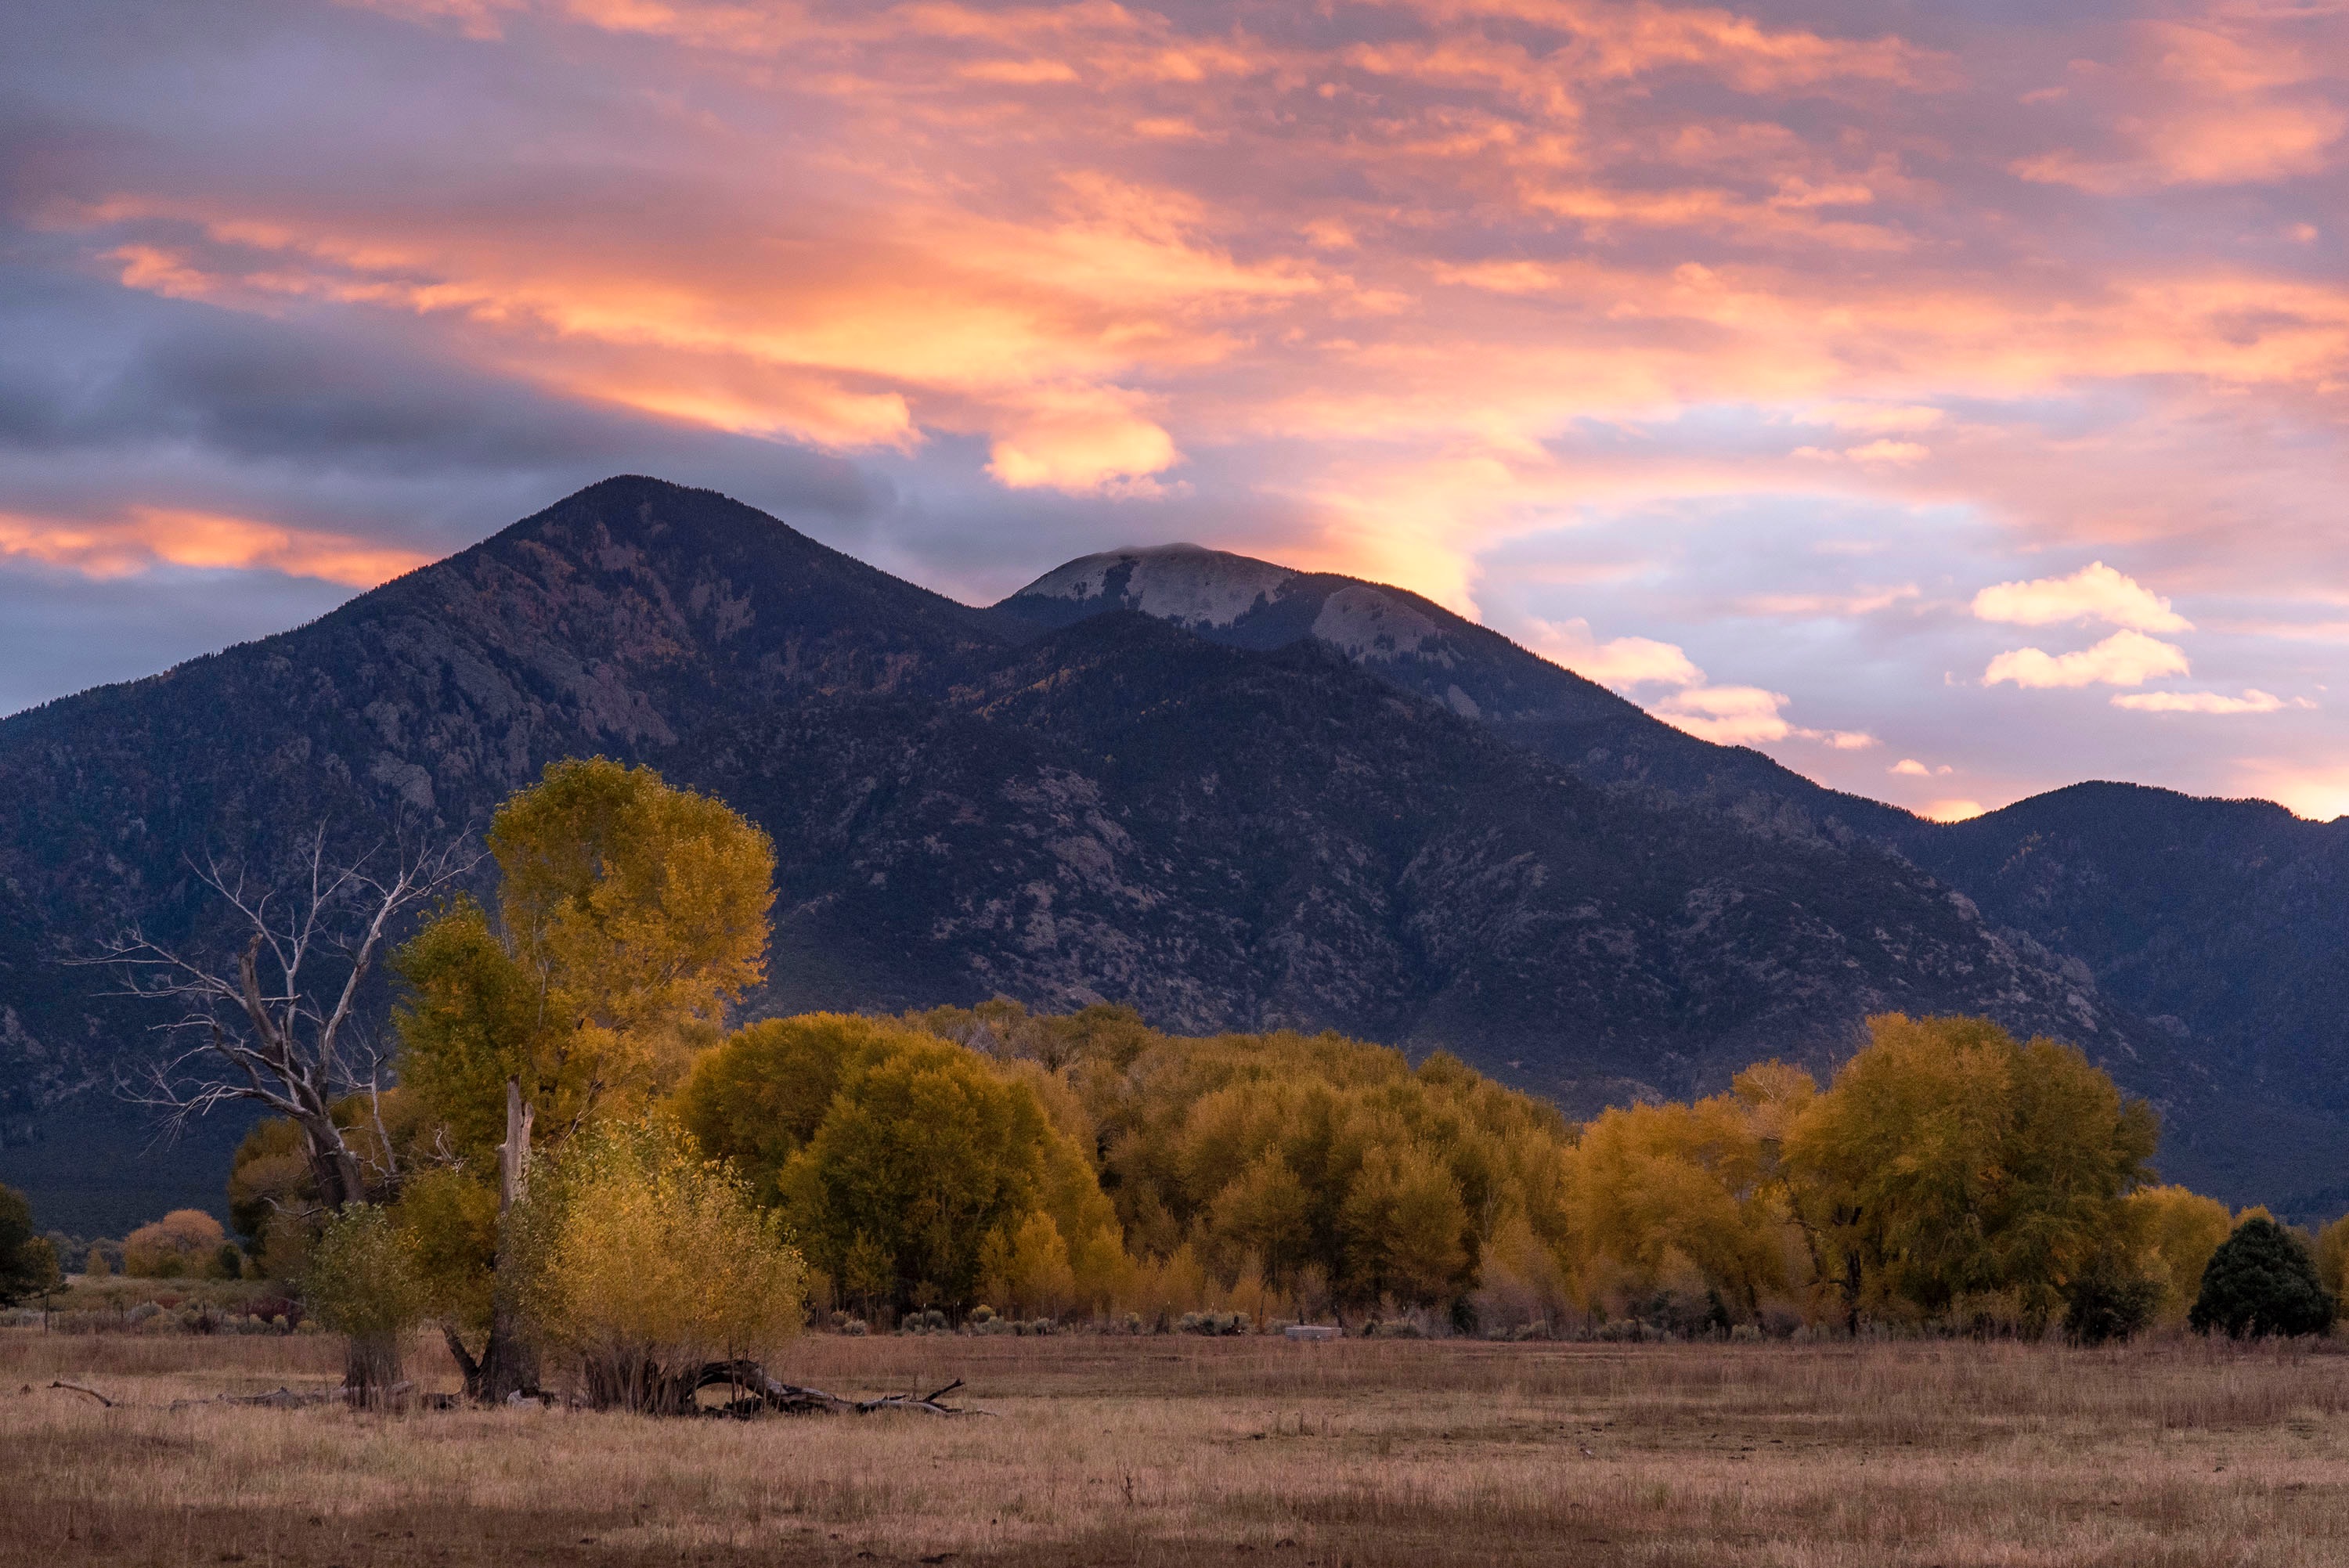
landscape, tree, nature, wilderness, mountain, cloud, sunrise, sunset, meadow, morning, hill, dawn, valley, mountain range, dusk, evening, autumn, plateau, fell, loch, rural area, landform, geographical feature, atmospheric phenomenon, mountainous landforms